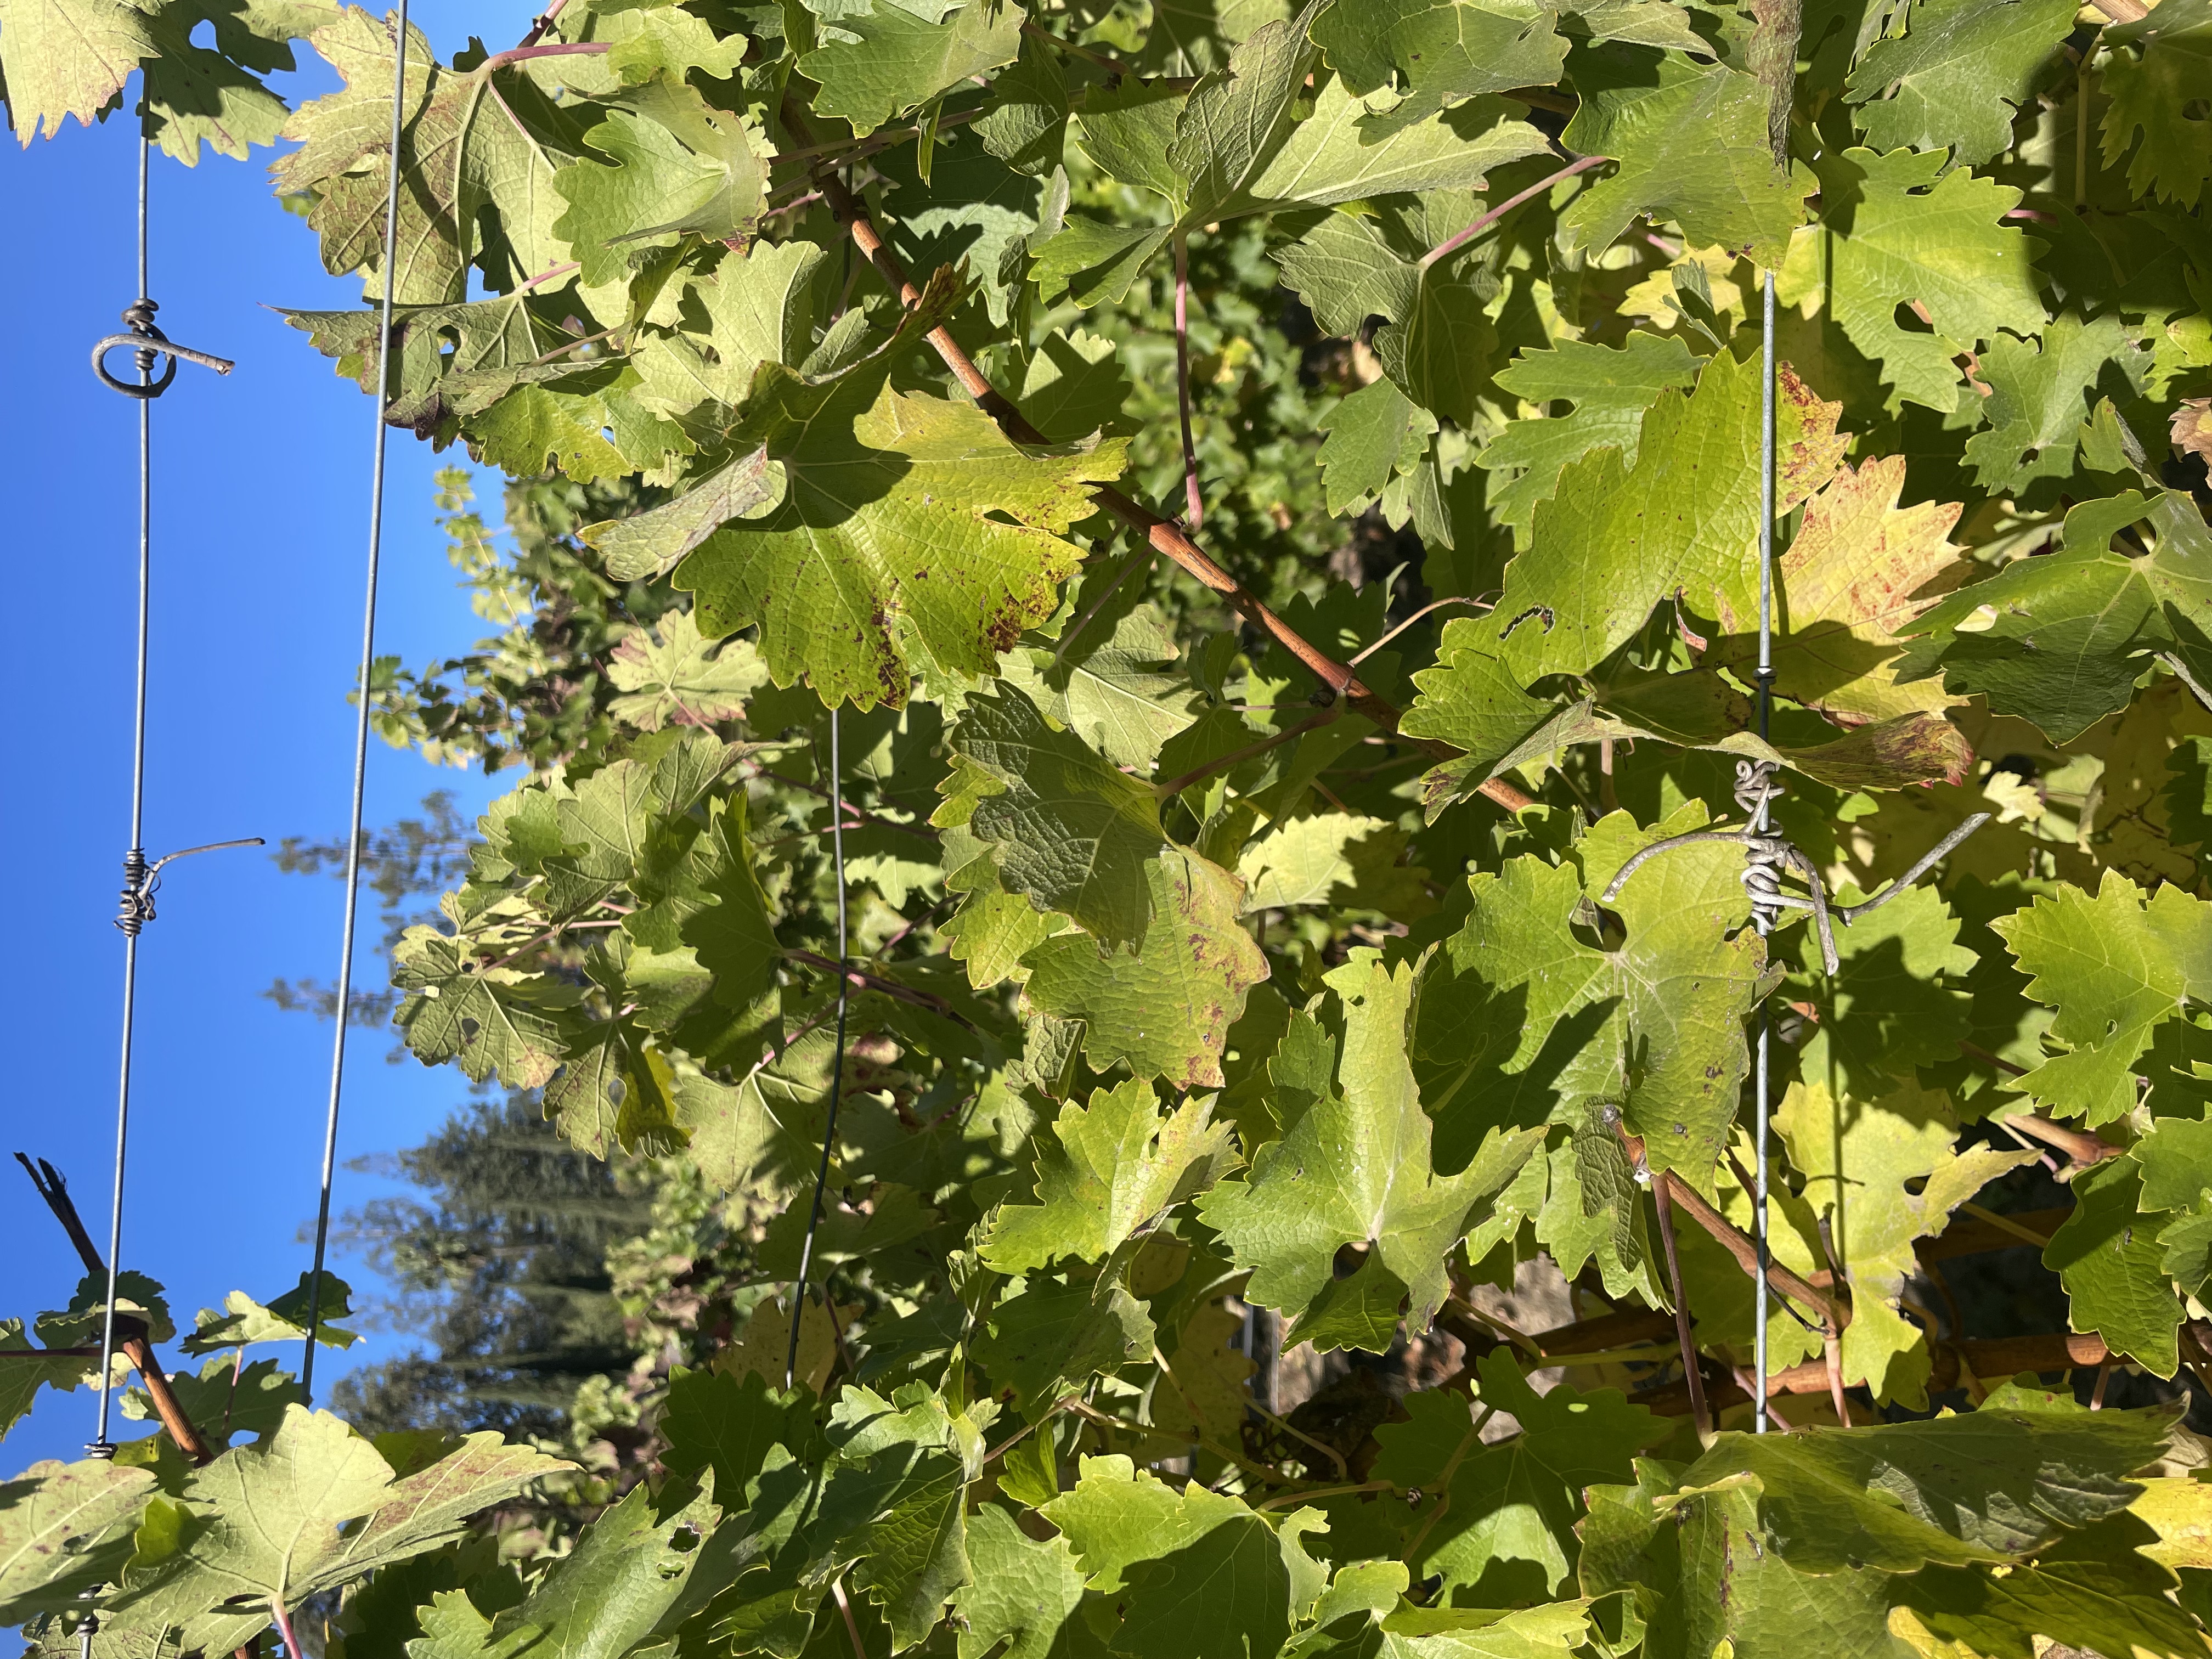
Label: No Virus